Human trafficking in Venezuela

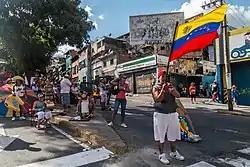
2014 protests in Venezuela

Social concerns in Venezuela also contribute to the rate of human trafficking in the country. In particular, gender inequality in Venezuela makes it more likely for women and children to be central targets. In fact, in many cases, victims are recruited through false job offers, and many women fall for these offers because of how difficult it is for women to make a liveable and equal wage and be hired at all. In a 2011 Congressional Research Report by Clare Ribando Seelke another social cause of human trafficking in the country is due to the "lingering machismo (chauvinistic attitudes and practices) that tends to lead to discrimination against women and girls." The social unrest in Venezuela is also contributing to a higher crime rate, and more and more people feel unsafe and unprotected by the government. The wave of protests in Venezuela are the worst in over a decade, and contributing to worsened political stability, thus, social instability in homes and workplaces throughout the country as a whole.